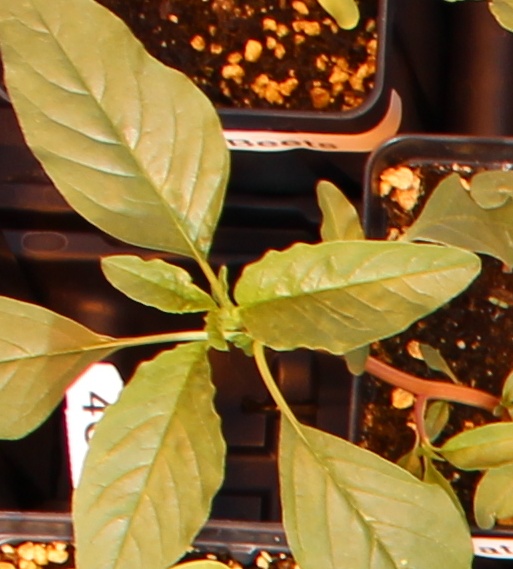
Label: Waterhemp